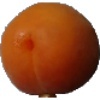
Label: apricot